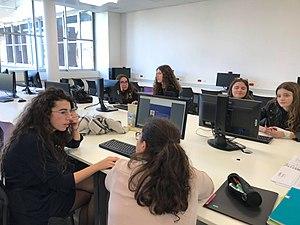
Article sur Edwige Bonnevie
Six élèves de classe de seconde du lycée Paul Riquet accompagnées de leurs professeures documentalistes, collaborent à la publication d'une biographie visant à valoriser les femmes scientifiques sur Wikipédia. Ce projet est mené en collaboration avec l'ISAE qui est à l'initiative de ce partenariat.